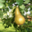
Label: pear